Bucheon

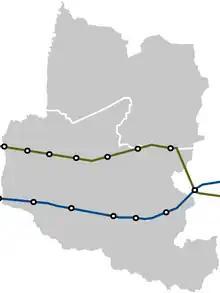
Map of Seoul Metro lines passing through Bucheon over its municipal districts before 2018

Bucheon has an extensive bus network of local and area buses that connect the city to Seoul, Incheon and other surrounding cities. Bucheon Bus Terminal has buses connecting to different cities and provinces throughout the country. The Seoul Subway System Line 1 and Line 7 runs through Bucheon. There are currently five stations in Seoul Subway Line Line 1 within Bucheon, including Bucheon station and Songnae station, and seven stations in the Line 7, including Kkachiul, Bucheon Stadium, Chunui, Sinjung-dong, Bucheon City Hall, and Sang-dong, which continues through Incheon ending at Bupyeong station.